Citizen Kane

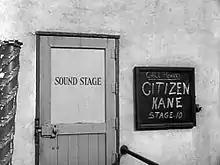
Sound stage entrance, as seen in the "Citizen Kane" trailer

"Citizen Kane" was a rare film in that its principal roles were played by actors new to motion pictures. Ten were billed as Mercury Actors, members of the skilled repertory company assembled by Welles for the stage and radio performances of the Mercury Theatre, an independent theater company he founded with Houseman in 1937. "He loved to use the Mercury players," wrote biographer Charles Higham, "and consequently he launched several of them on movie careers."